David H. Porter

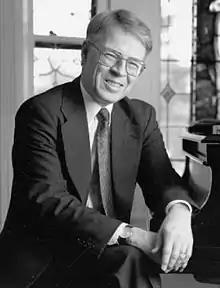

David Hugh Porter (29 October 1935 – 25 March 2016) was an American academic and the fifth president of Skidmore College in Saratoga Springs, New York, serving from 1987 to 1999. Porter was a professor and lecturer of classics and music, starting his career at Carleton College in Northfield, Minnesota, where he taught from 1962 to 1987.